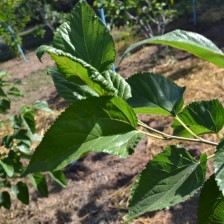
Variety: ChiangMaiBuriram60